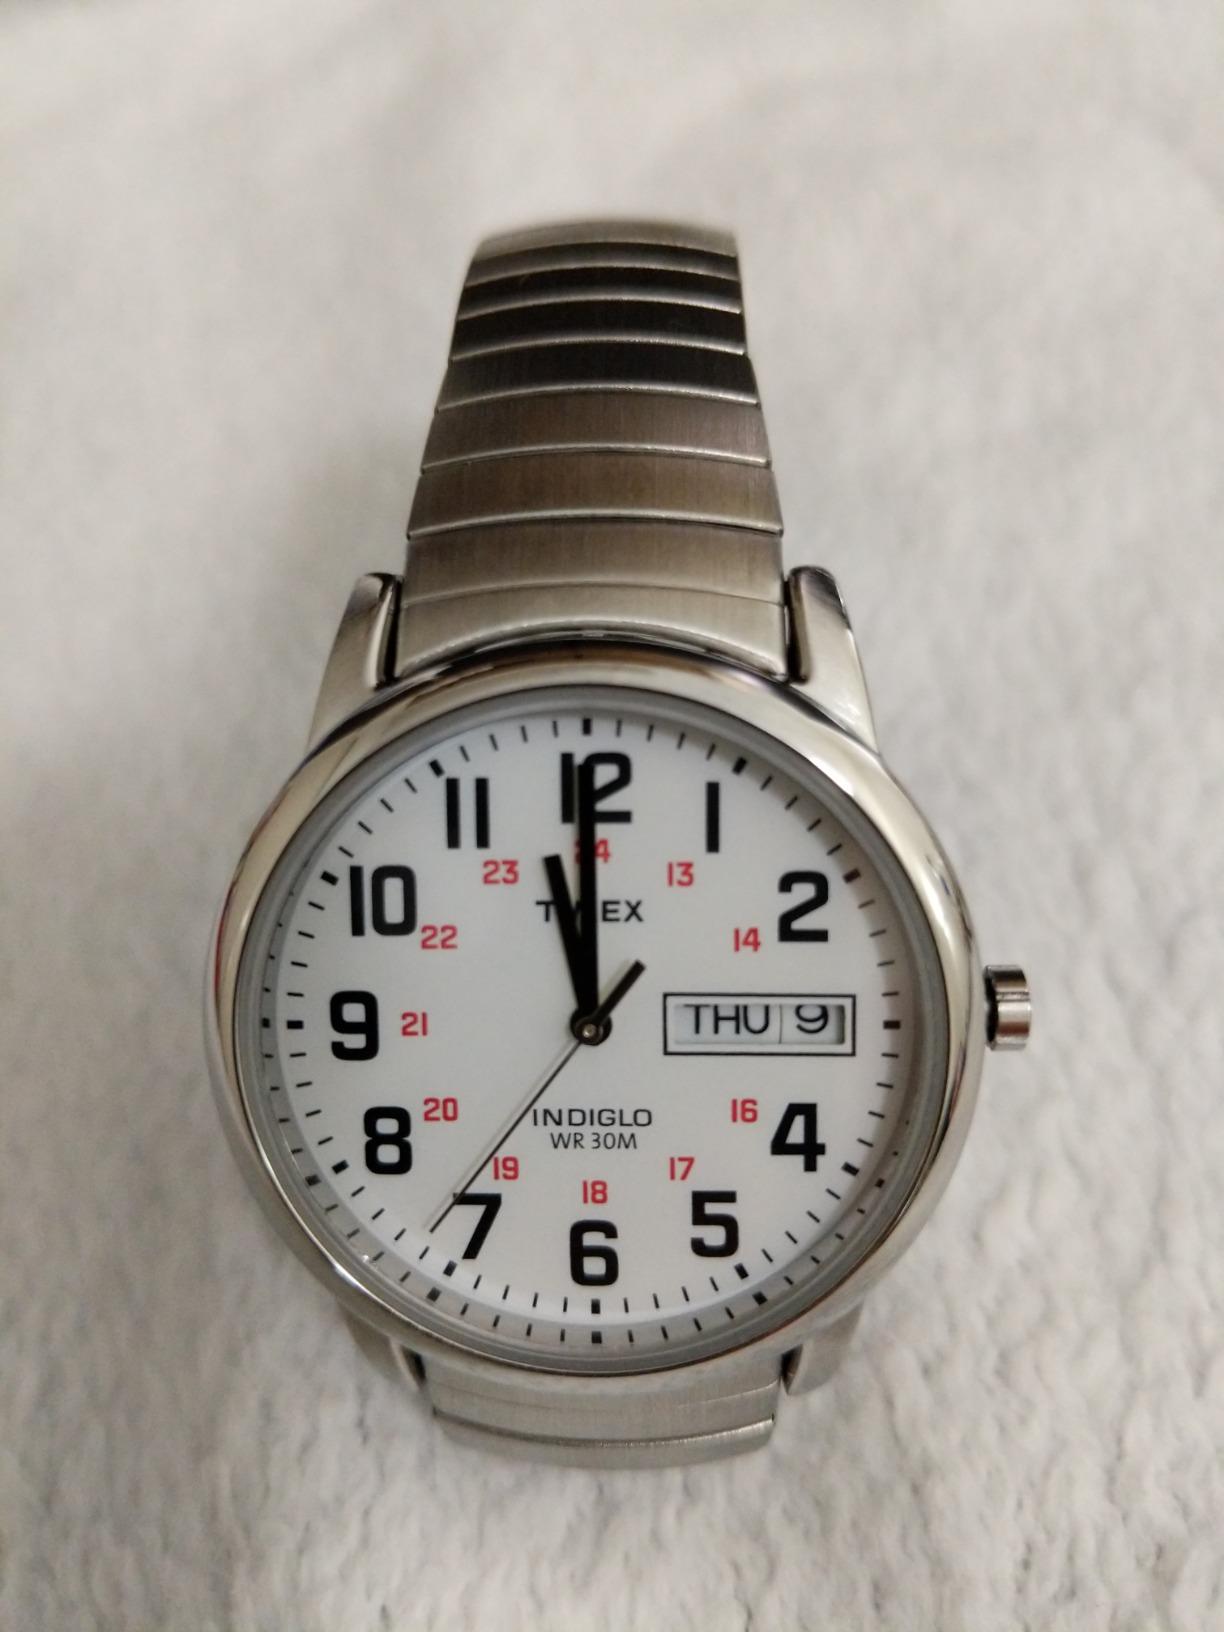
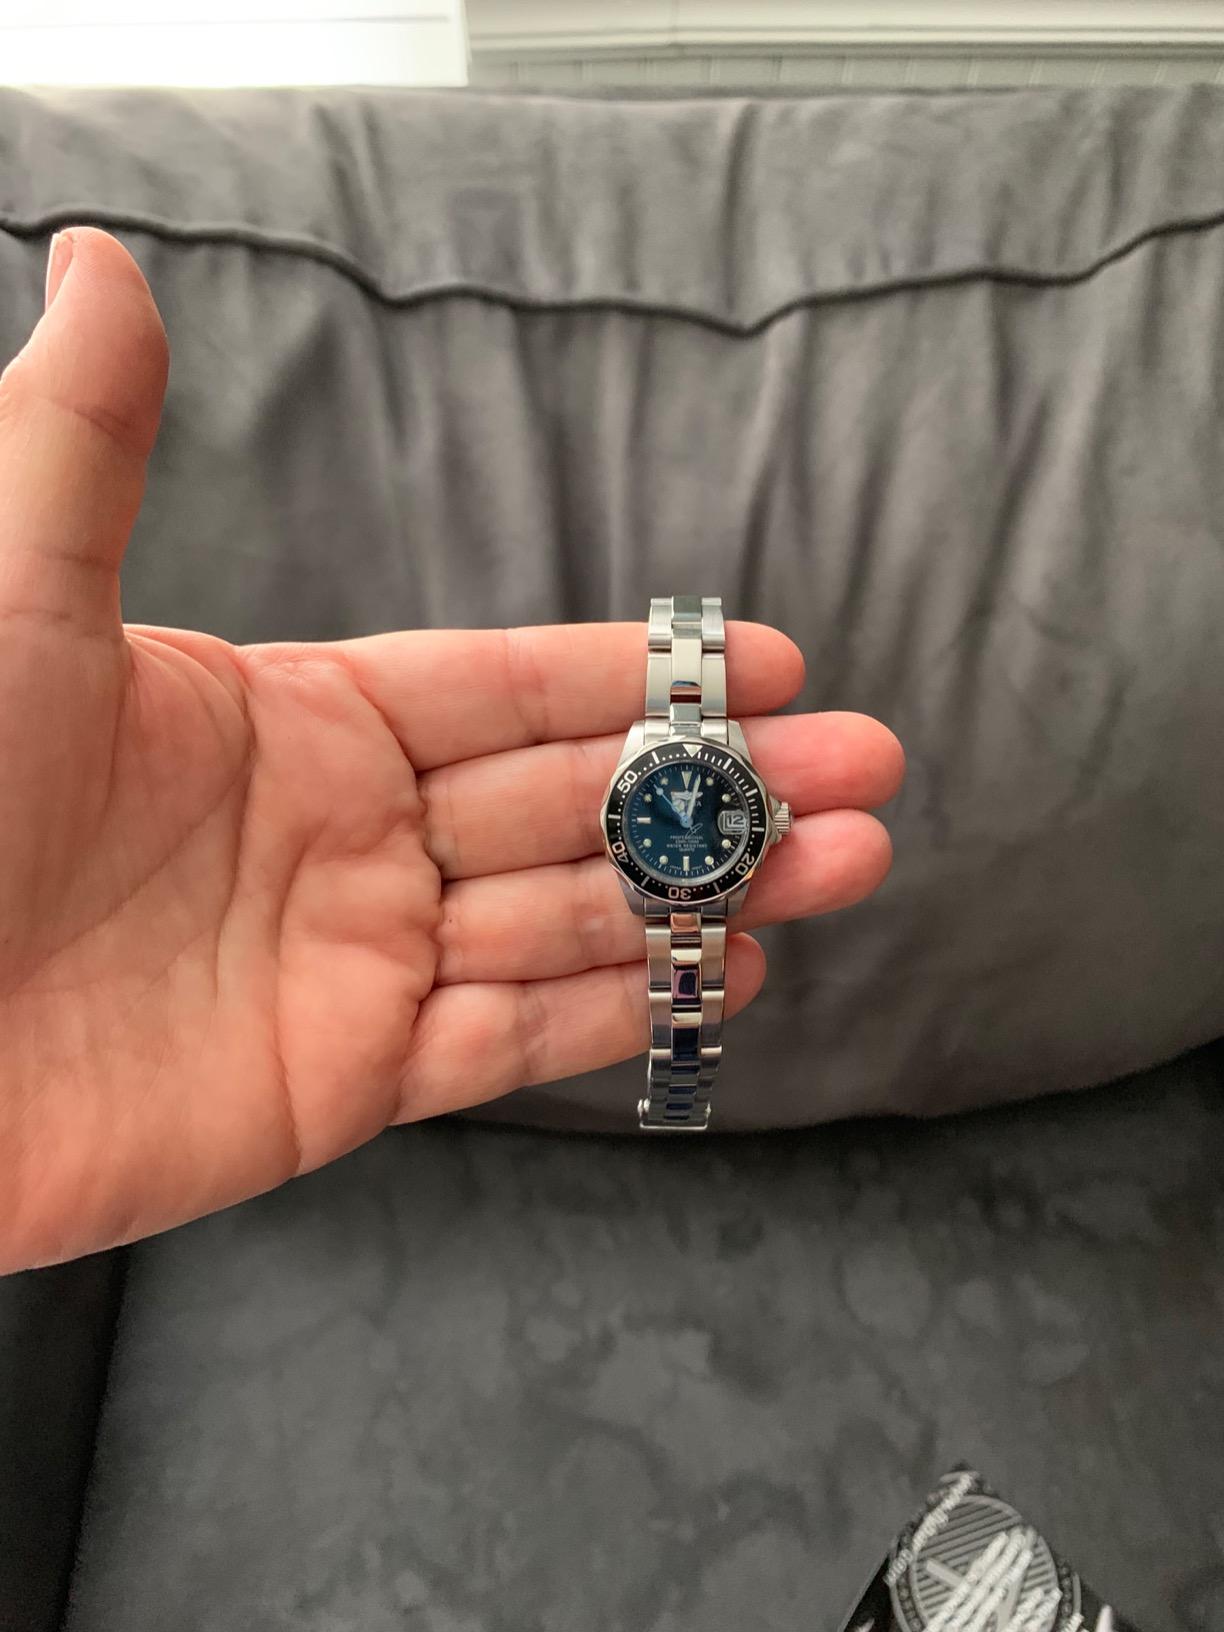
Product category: accessories_watch
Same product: no